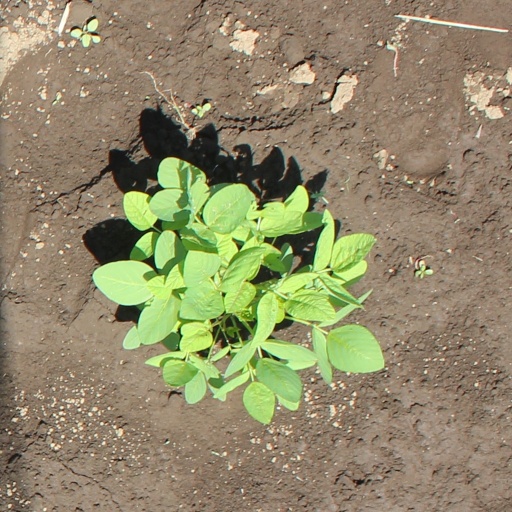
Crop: soybean